Roswell Gleason

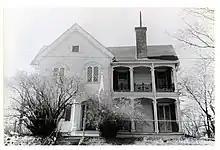
"Lilacs", east facade

Around 1840 Gleason built a house on Washington Street, not far from his factory. The large Gothic Revival-style residence was known as "Lilacs" for the white lilacs propagated from cuttings reputedly taken at Mount Vernon. The town tax assessment of 1850 lists a "mansion house", stable, ice house, and "large factory" along with other outbuildings and houses on 31 acres. The total assessed value of the buildings, land and personal estate was $37,700 (equivalent to $ in ).